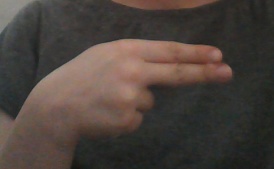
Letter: ain